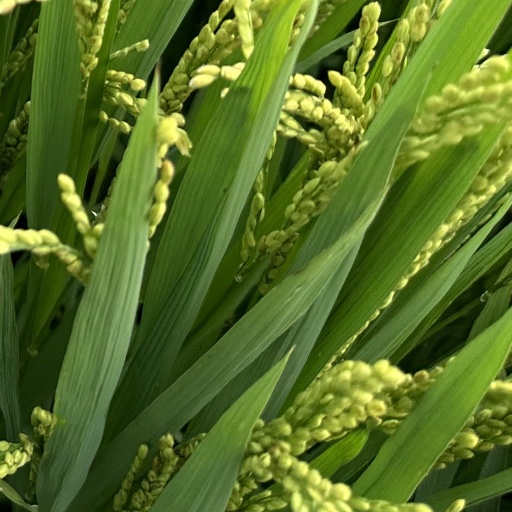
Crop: rice